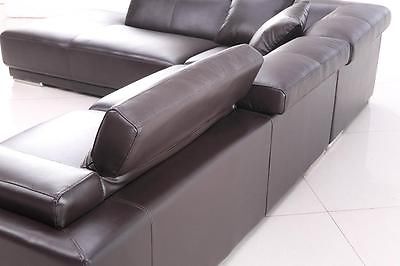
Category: sofa